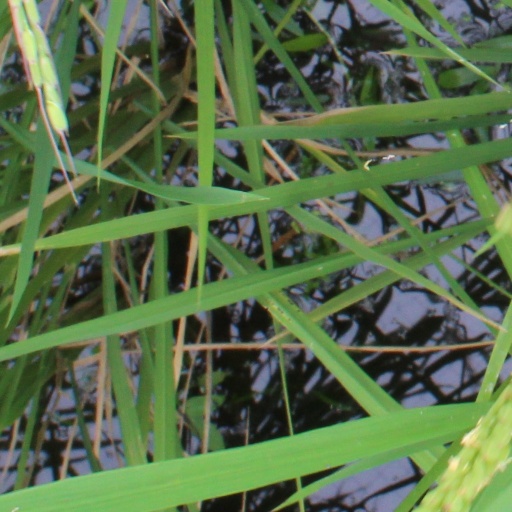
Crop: rice